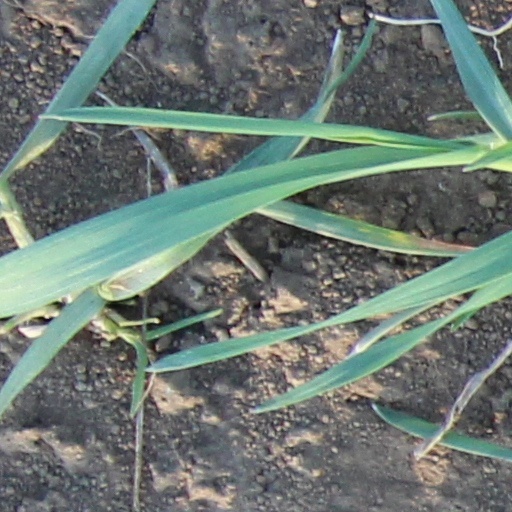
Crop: wheat